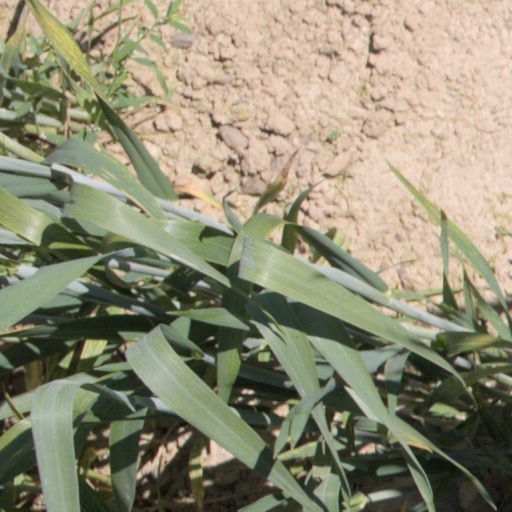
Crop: wheat